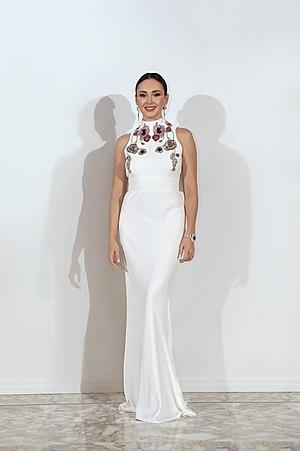
Aida Garifullina Gala Russe Monaco 2019 photographiée par Gil Zetbase
Aïda Emilievna Garifullina est une soprano russe.